Bosporan Kingdom

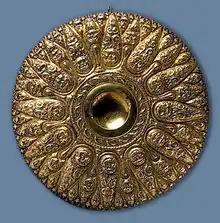
Bosporan Phiale (top view), 4th century BC

The northern Black Sea underwent what some historians refer to as a "long Hellenistic Age" due to the institutions typically associated with the era occurring independently from the greater Greek world. Their relatively isolated position, and constant contact/conflict with barbarians along their borders, allowed monarchs with traditions rooted in the region to establish independent kingdoms from those of the successor states.